Silverwood Lake

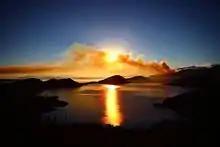
Sunrise through the smoke of the Pilot Fire in Silverwood Lake State Recreation Area

The Silverwood Lake State Recreation Area is one of many California State Parks features picnicking, hiking trails, swimming beaches, and designated areas for boating, water-skiing and fishing.